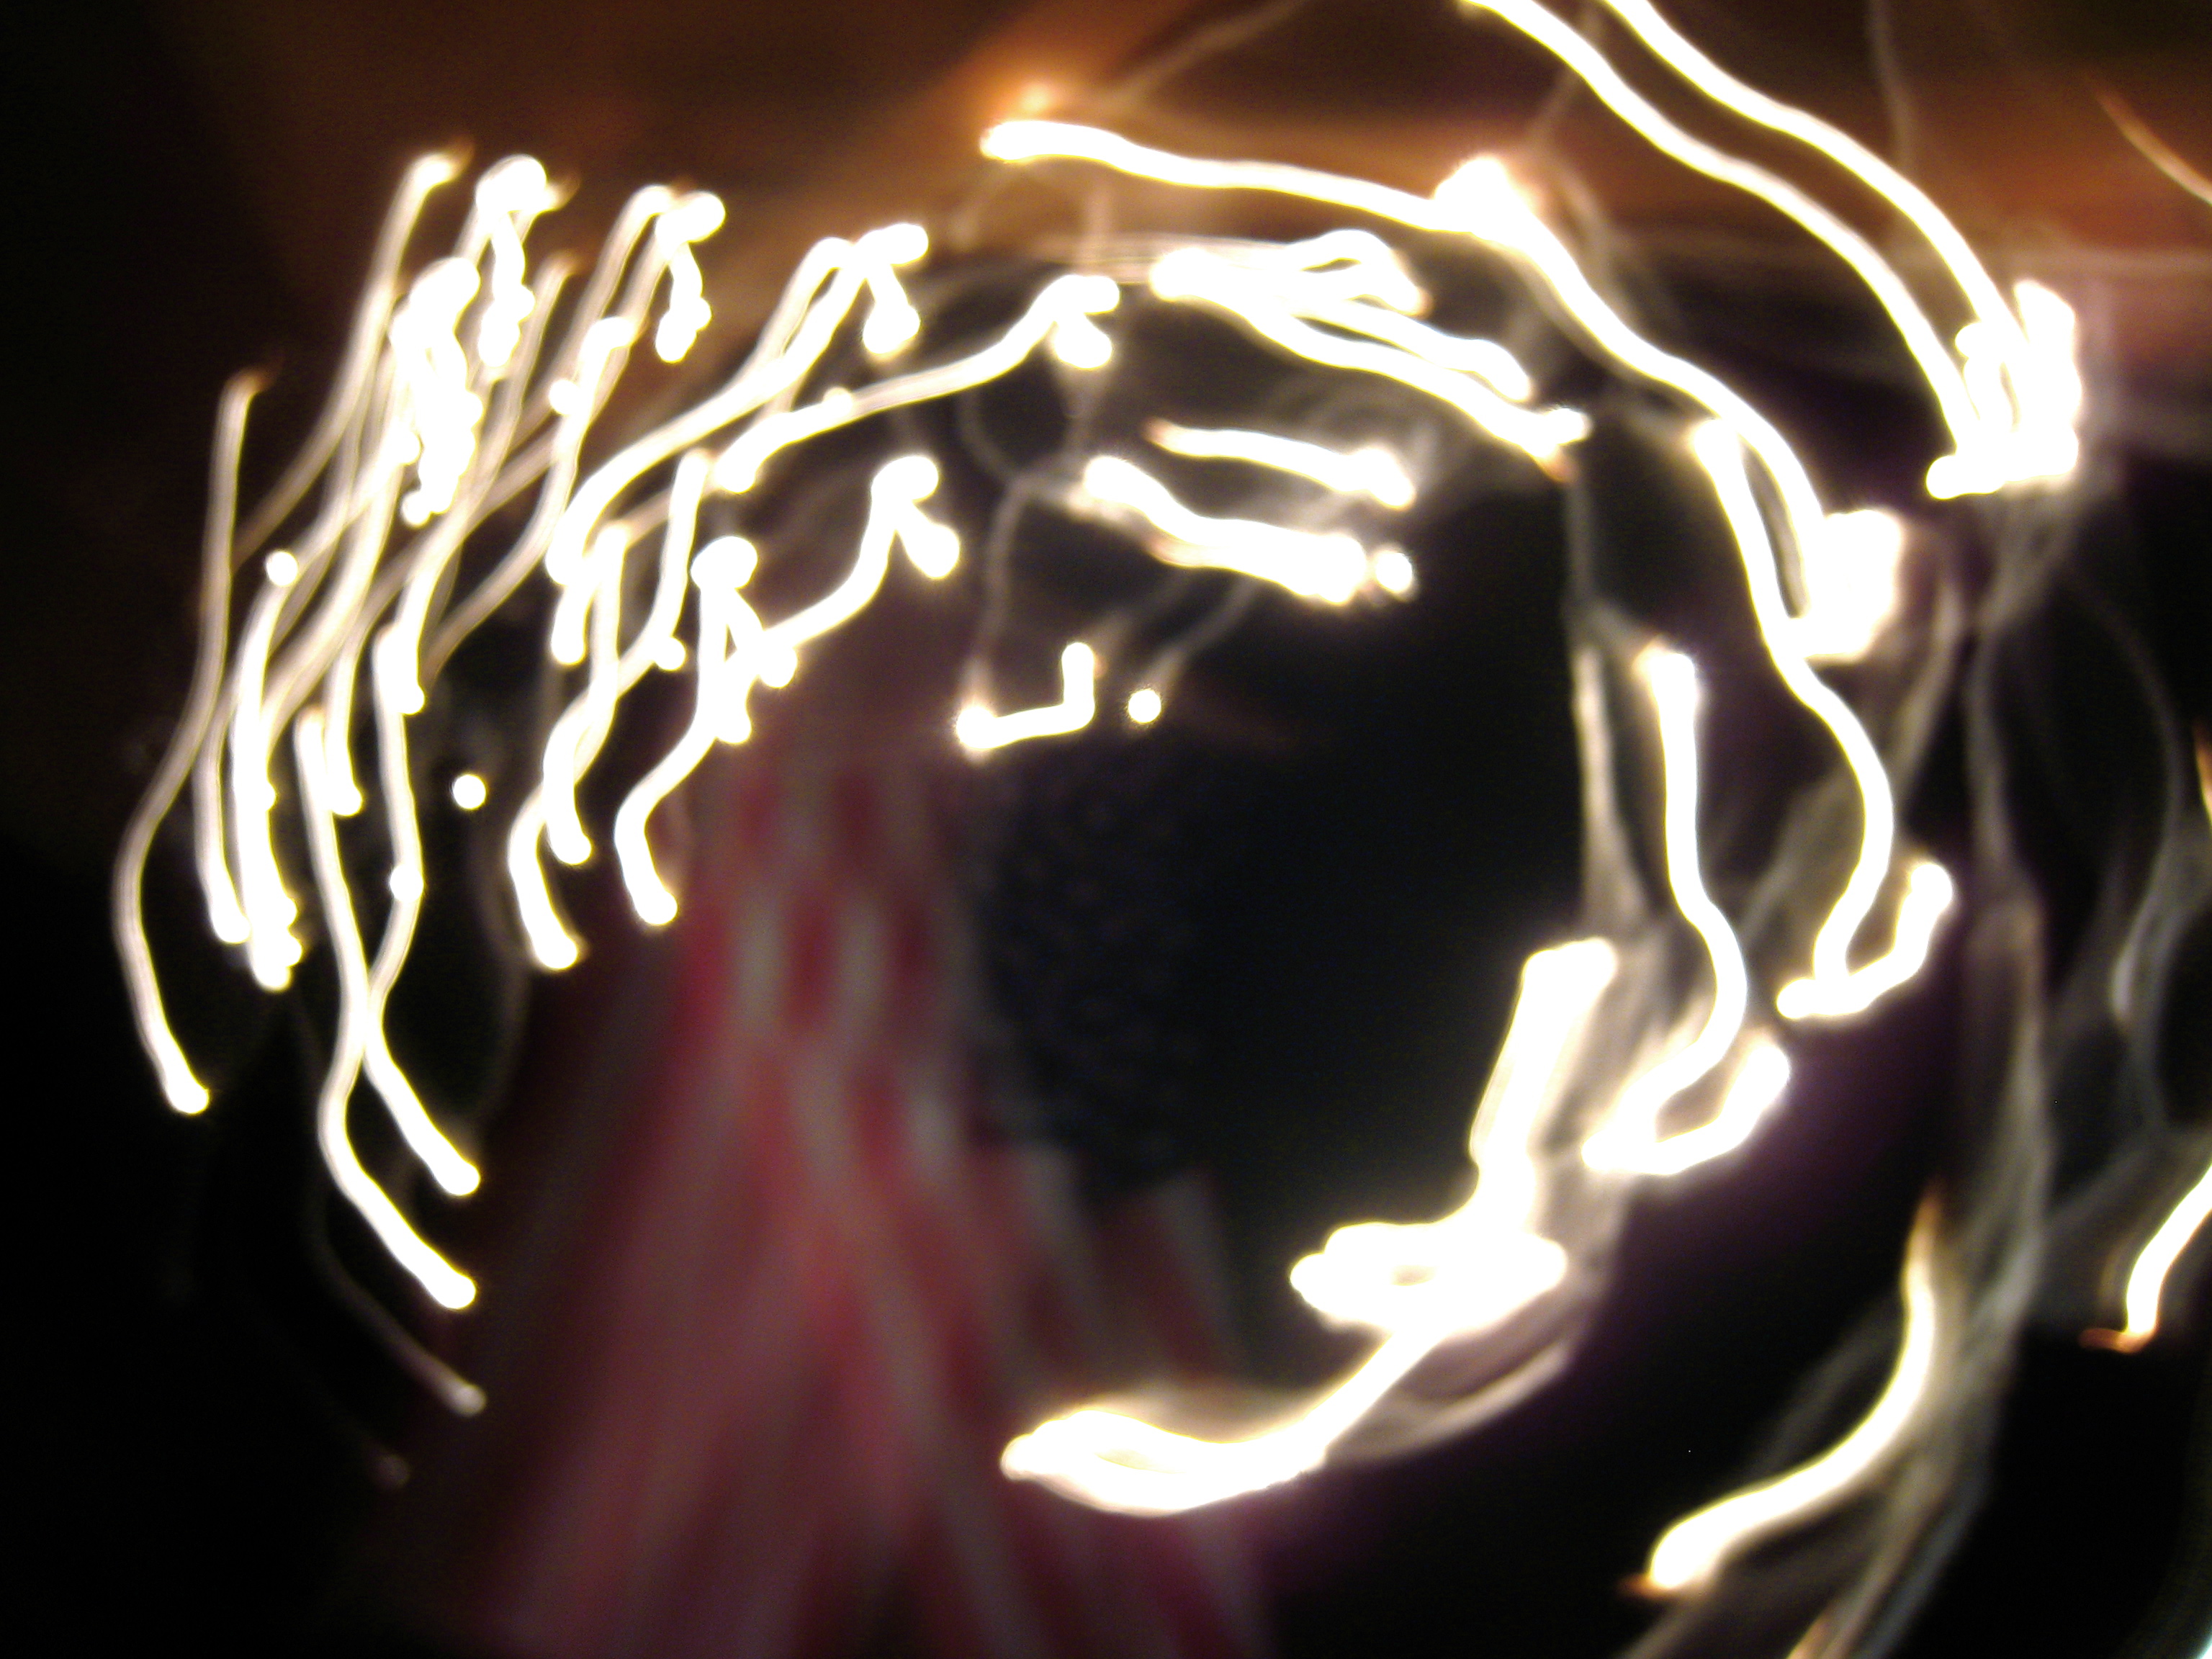
light, night, flower, sparkler, flame, fire, darkness, lighting, human body, lightpaint, organ, macro photography